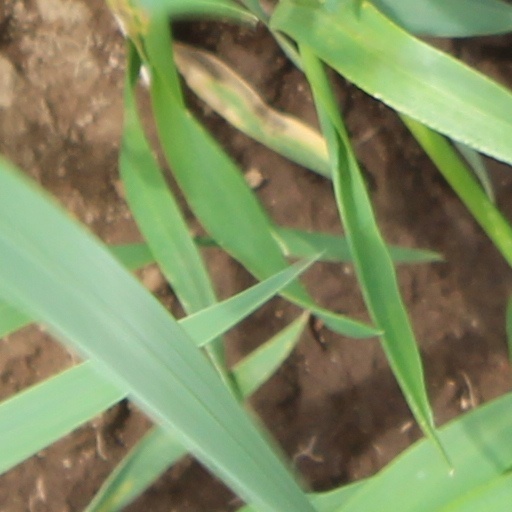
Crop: wheat